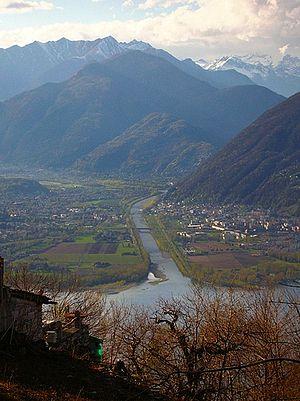
La Maggia est une rivière du canton du Tessin en Suisse, et un affluent du Tessin donc un sous-affluent du Pô. Elle traverse la vallée du même nom, également appelée Vallemaggia.